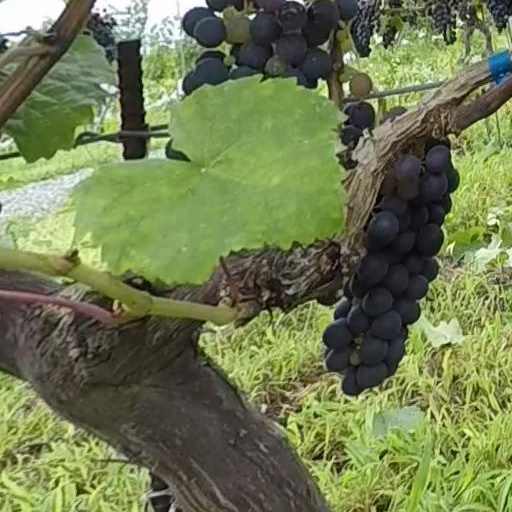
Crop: grape